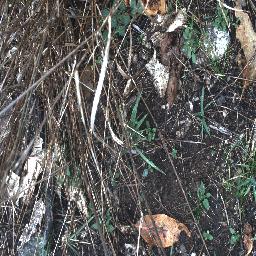
Label: negative